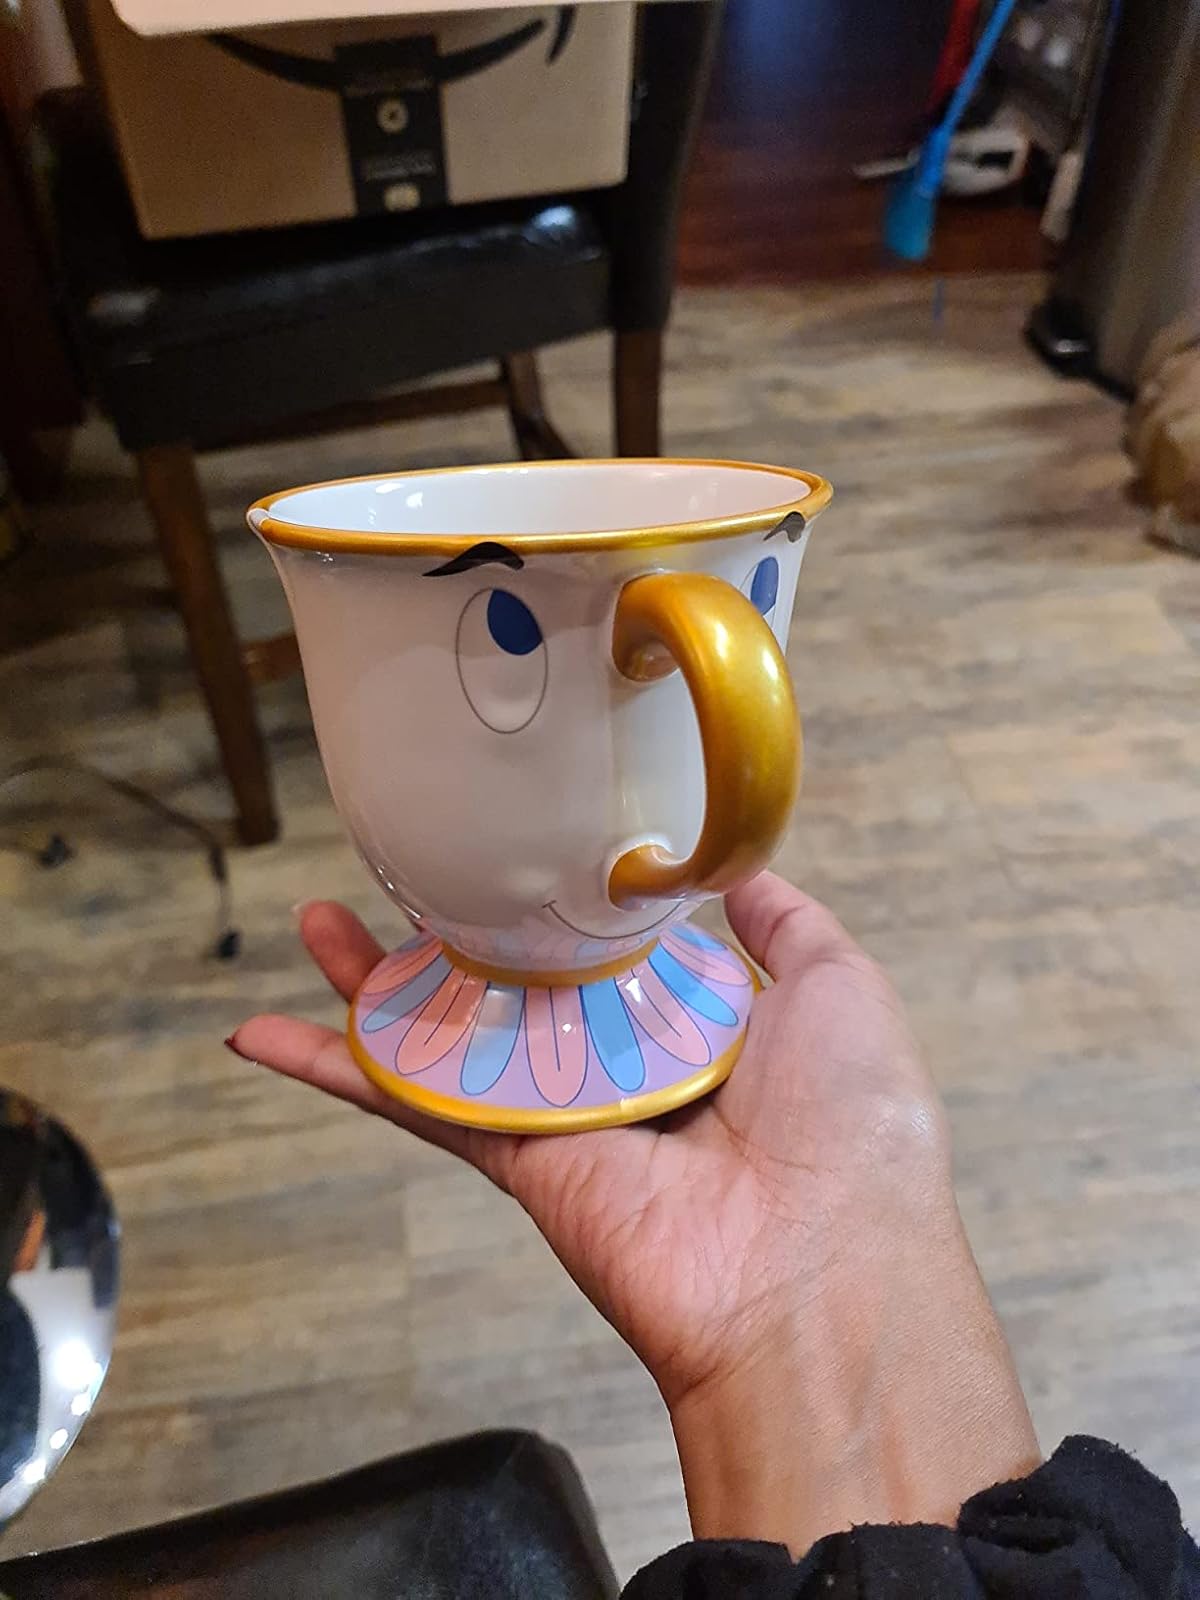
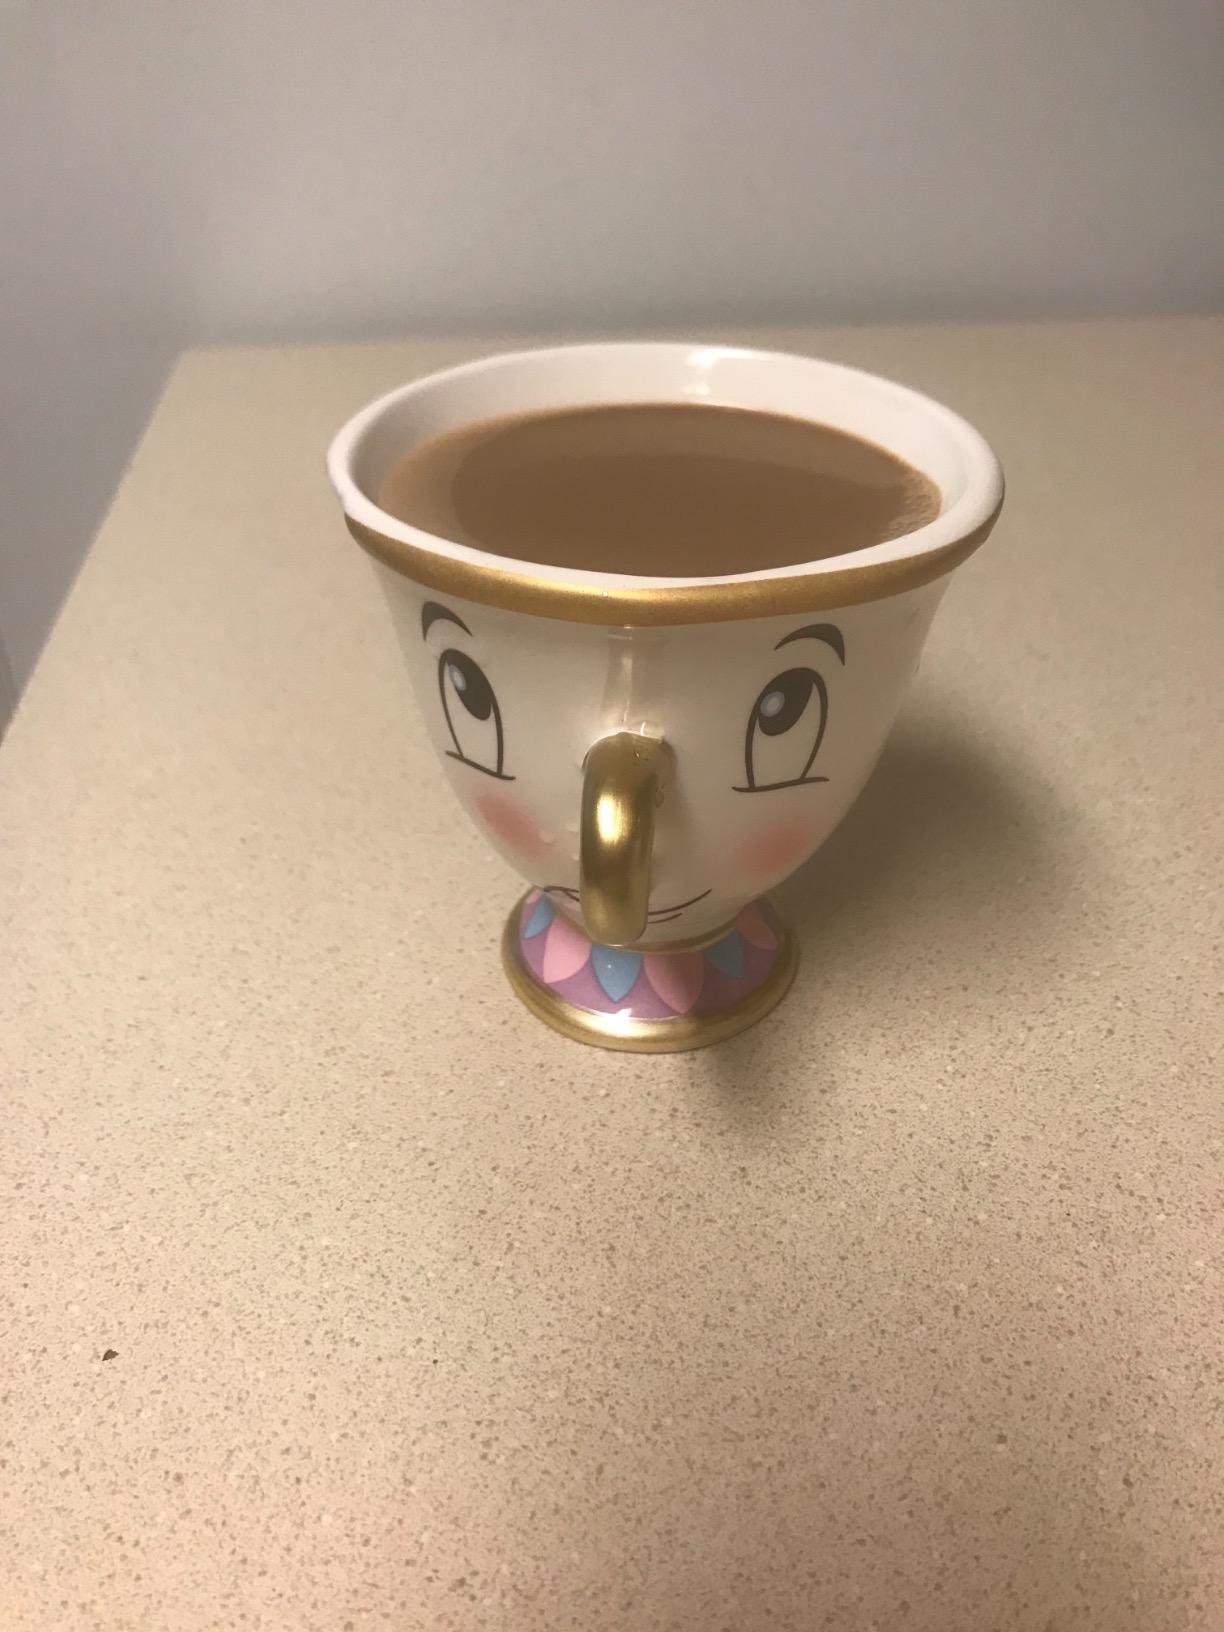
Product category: items_mug
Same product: no